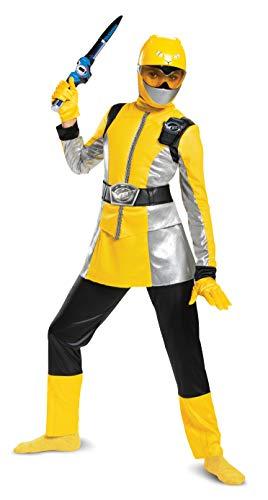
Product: Disguise Yellow Ranger Beast Morpher Deluxe Girls' Costume
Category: Toys & Games | Dress Up & Pretend Play | Costumes
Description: POWER RANGERS - BEAST MORPHER SABAN.
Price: $11.66
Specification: ProductDimensions:42x14x0.9inches|ItemWeight:12.8ounces|ShippingWeight:12.8ounces(Viewshippingratesandpolicies)|ASIN:B07NDZPPC8|Itemmodelnumber:13492L|Manufacturerrecommendedage:4-5years